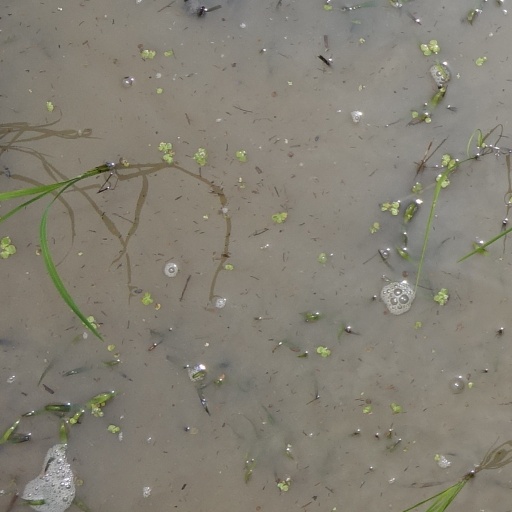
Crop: rice